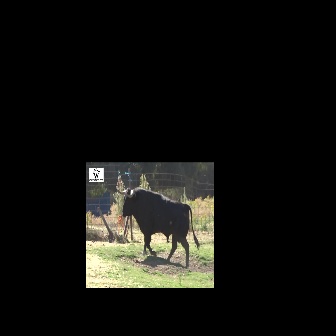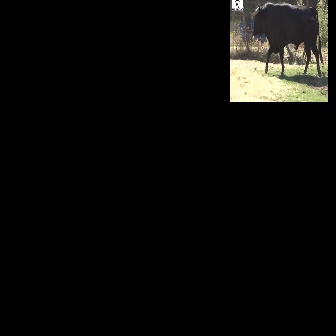
  Please identify the target specified by the bounding box [117,186,200,269] in the first image and locate it in the second image. Return the coordinates in [x_min,y_min,x_max,y_max] format.
Answer: [249,1,325,77]